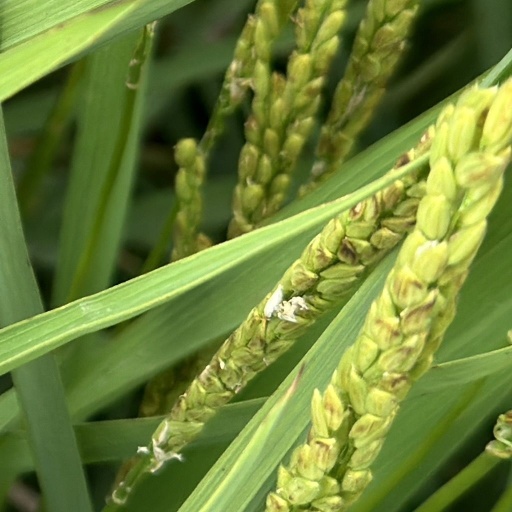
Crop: rice